Sky position (RA, Dec in degrees): 199.69, 1.386
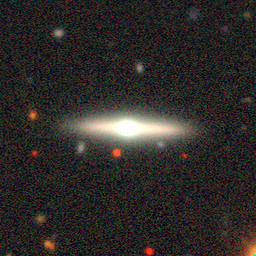
Galaxy morphology: Edge-on Galaxies with Bulge